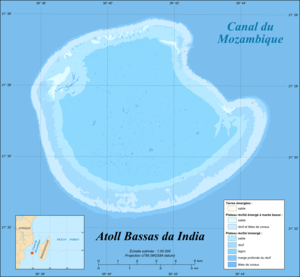
Carte en français de l'atoll français de Bassas da India, Îles Éparses. Projection UTM, WGS84 datum Échelle estimée
Bassas da India est un atoll français situé dans le canal du Mozambique, entre les côtes malgaches et mozambicaines, et faisant partie des îles Éparses de l'océan Indien, un district des Terres australes et antarctiques françaises.